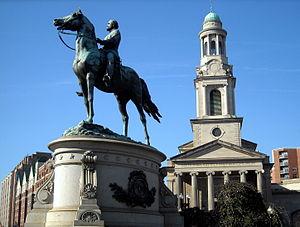
Les monuments de la guerre de Sécession à Washington sont un groupe de dix-huit statues de la ville de Washington, inscrites au Registre national des lieux historiques comme un ensemble.
Major General George Henry Thomas, ou George Henry Thomas Memorial, est une statue équestre située à Washington, honorant le major général de la guerre de Sécession George Henry Thomas.